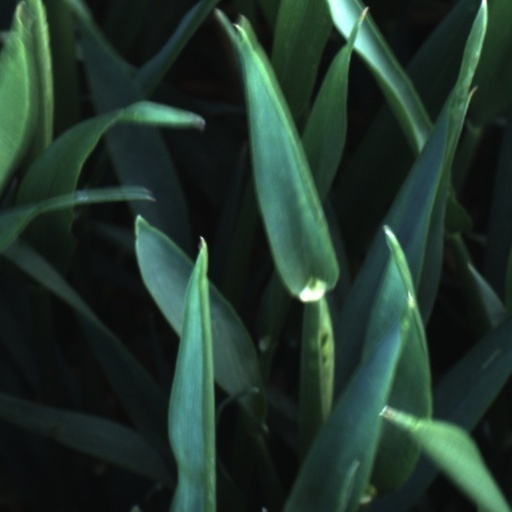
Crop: wheat